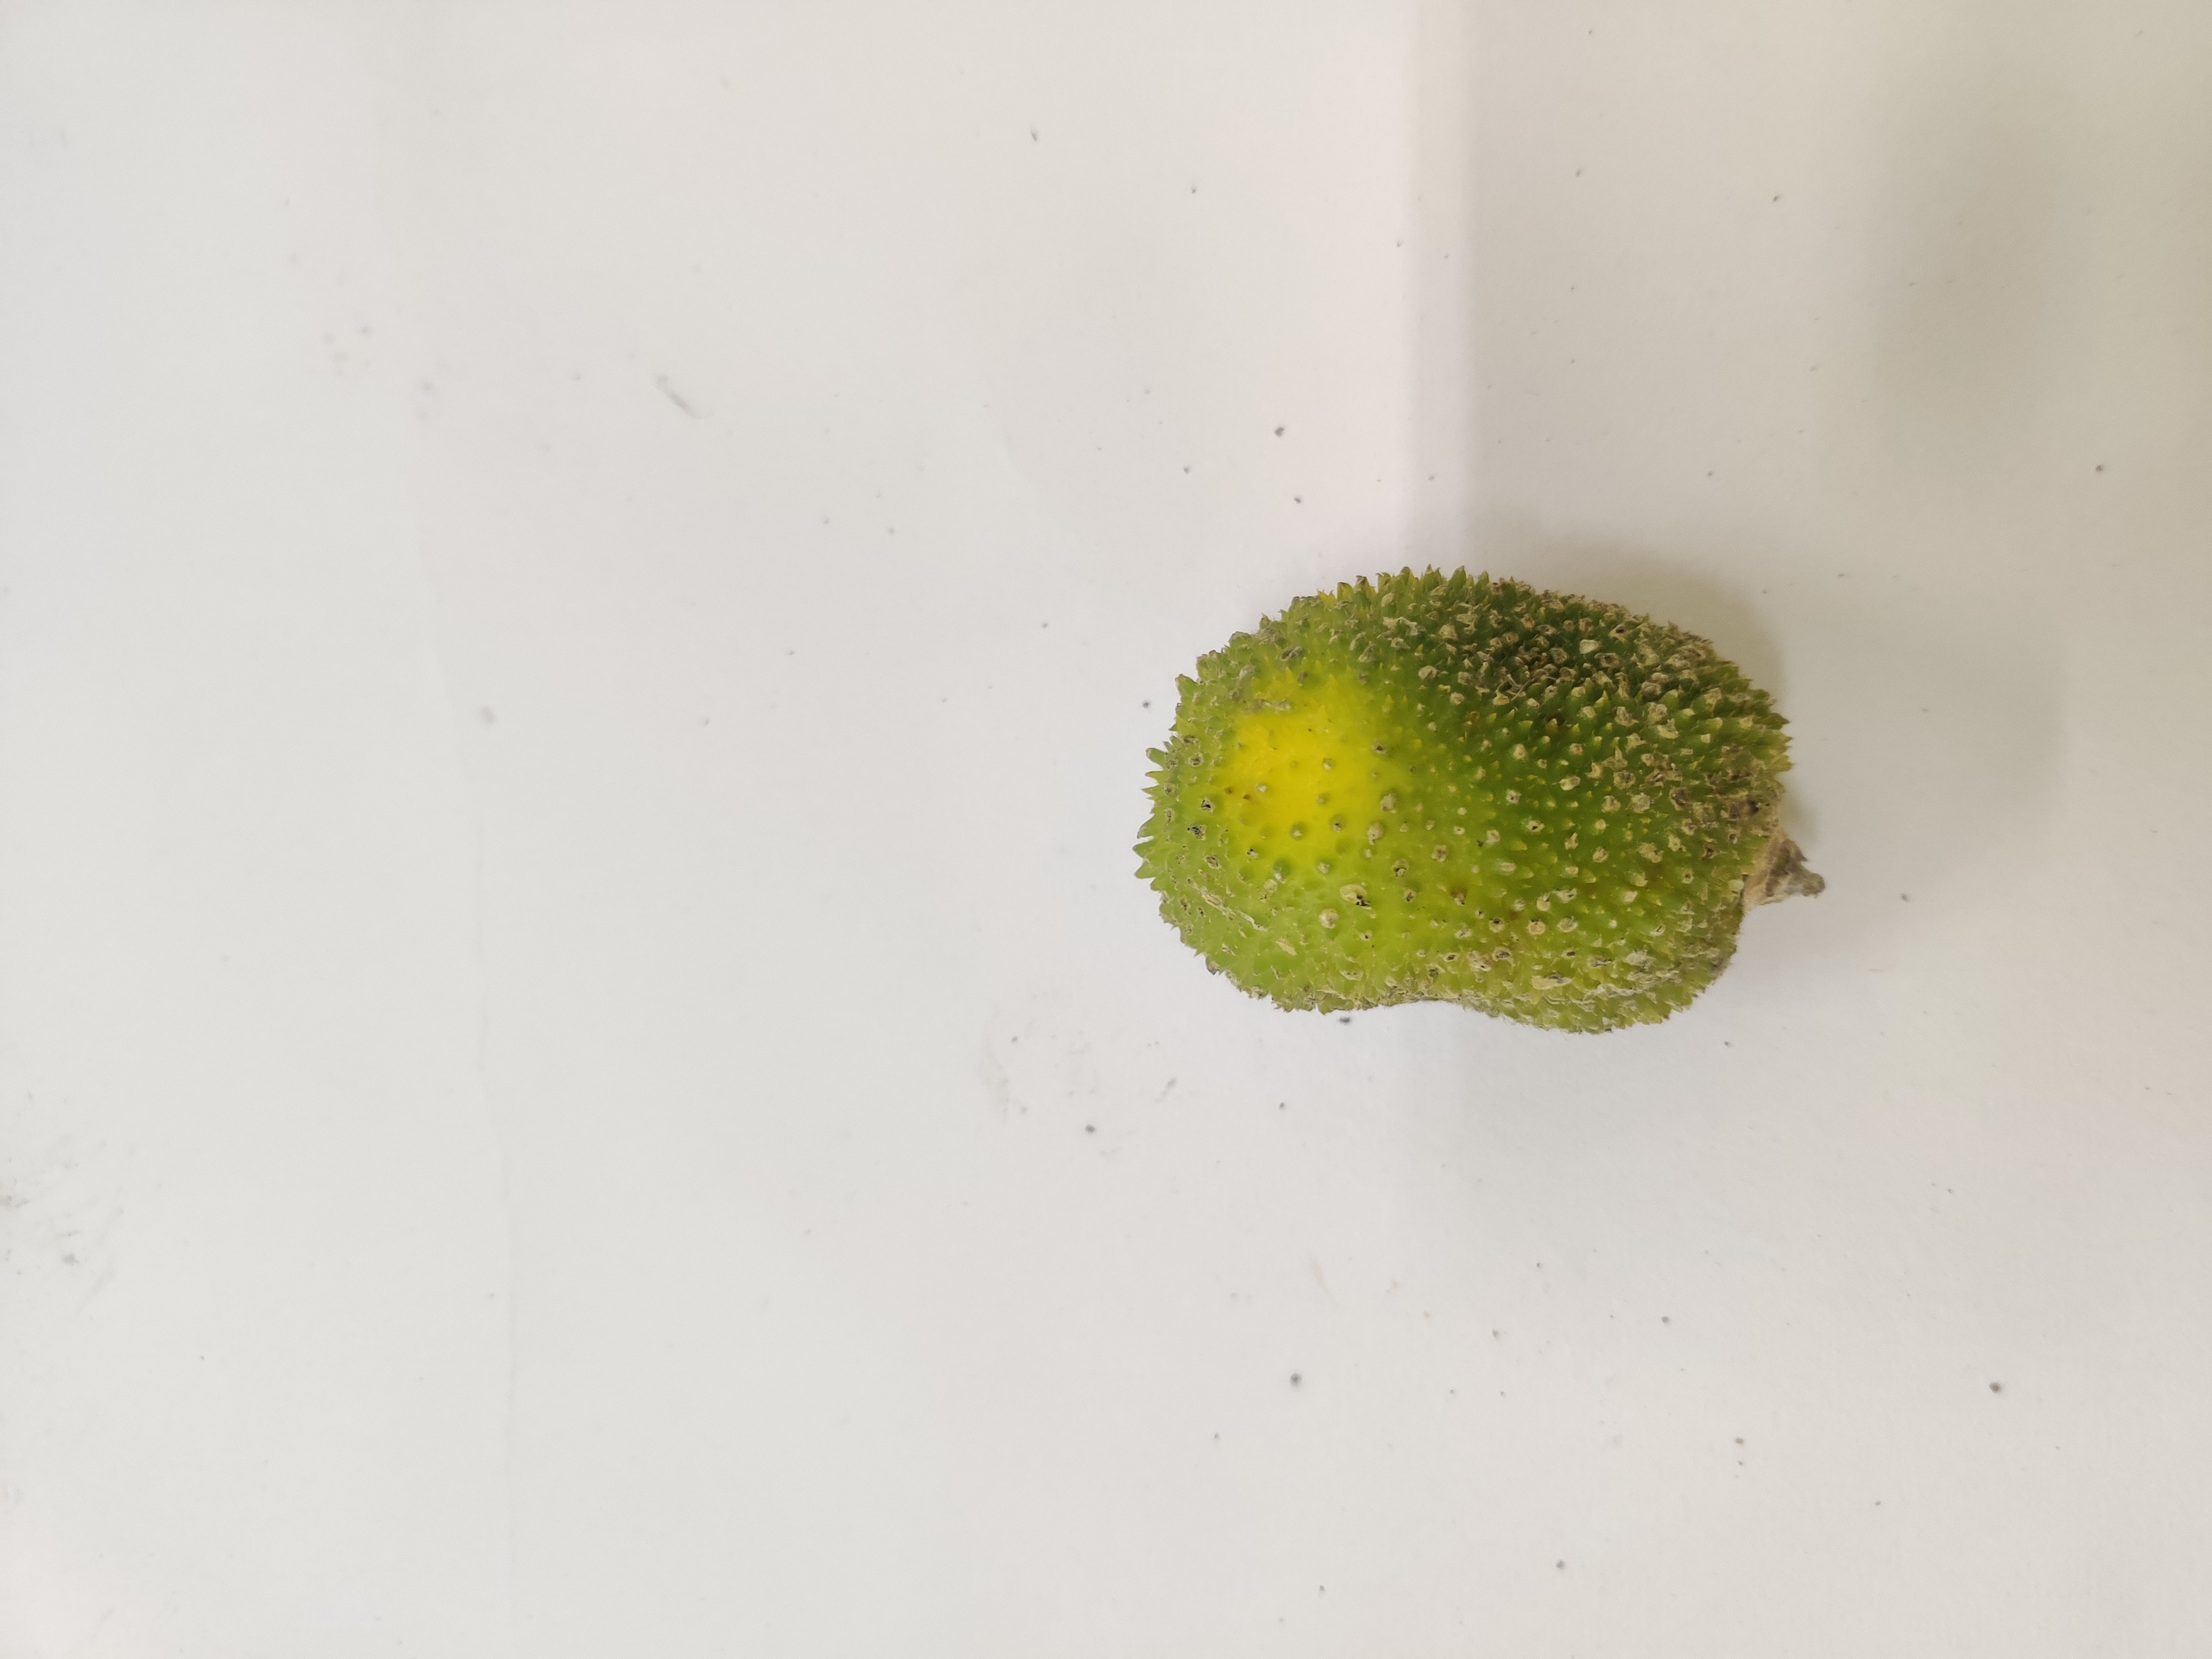
Crop: Spiny Gourd
Condition: Damaged